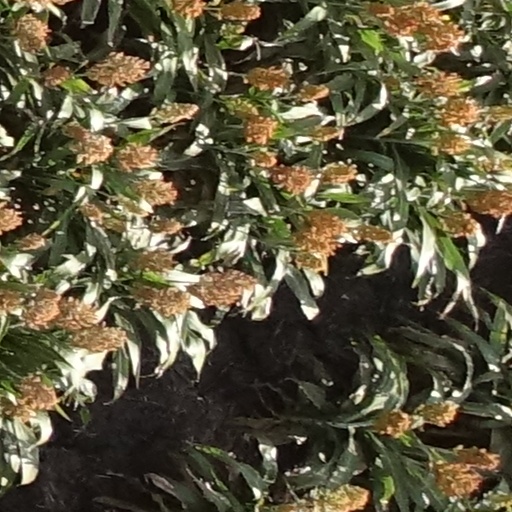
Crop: sorghum